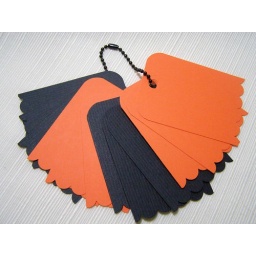
Decorative edged tags in Halloween colors...held together with black ball chain.